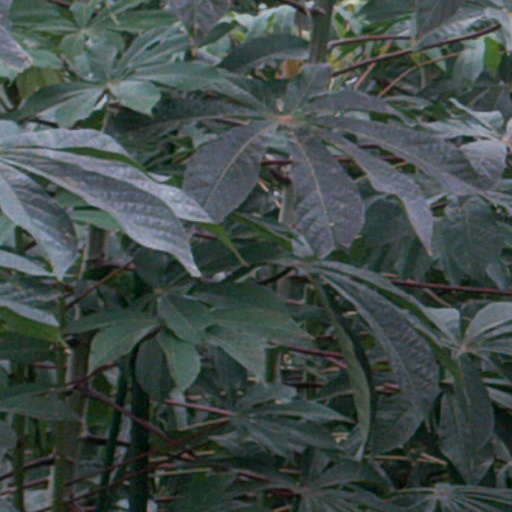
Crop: cassava